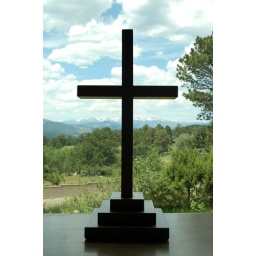
This is the wooden cross that stands on the alter in the Rockland sanctuary. I like the way it's sihlouetted.